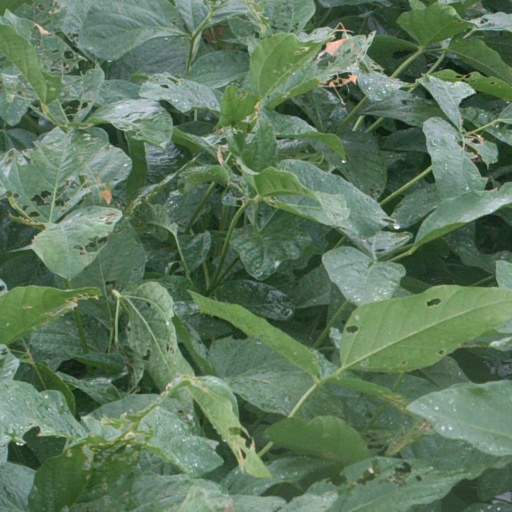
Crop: soybean